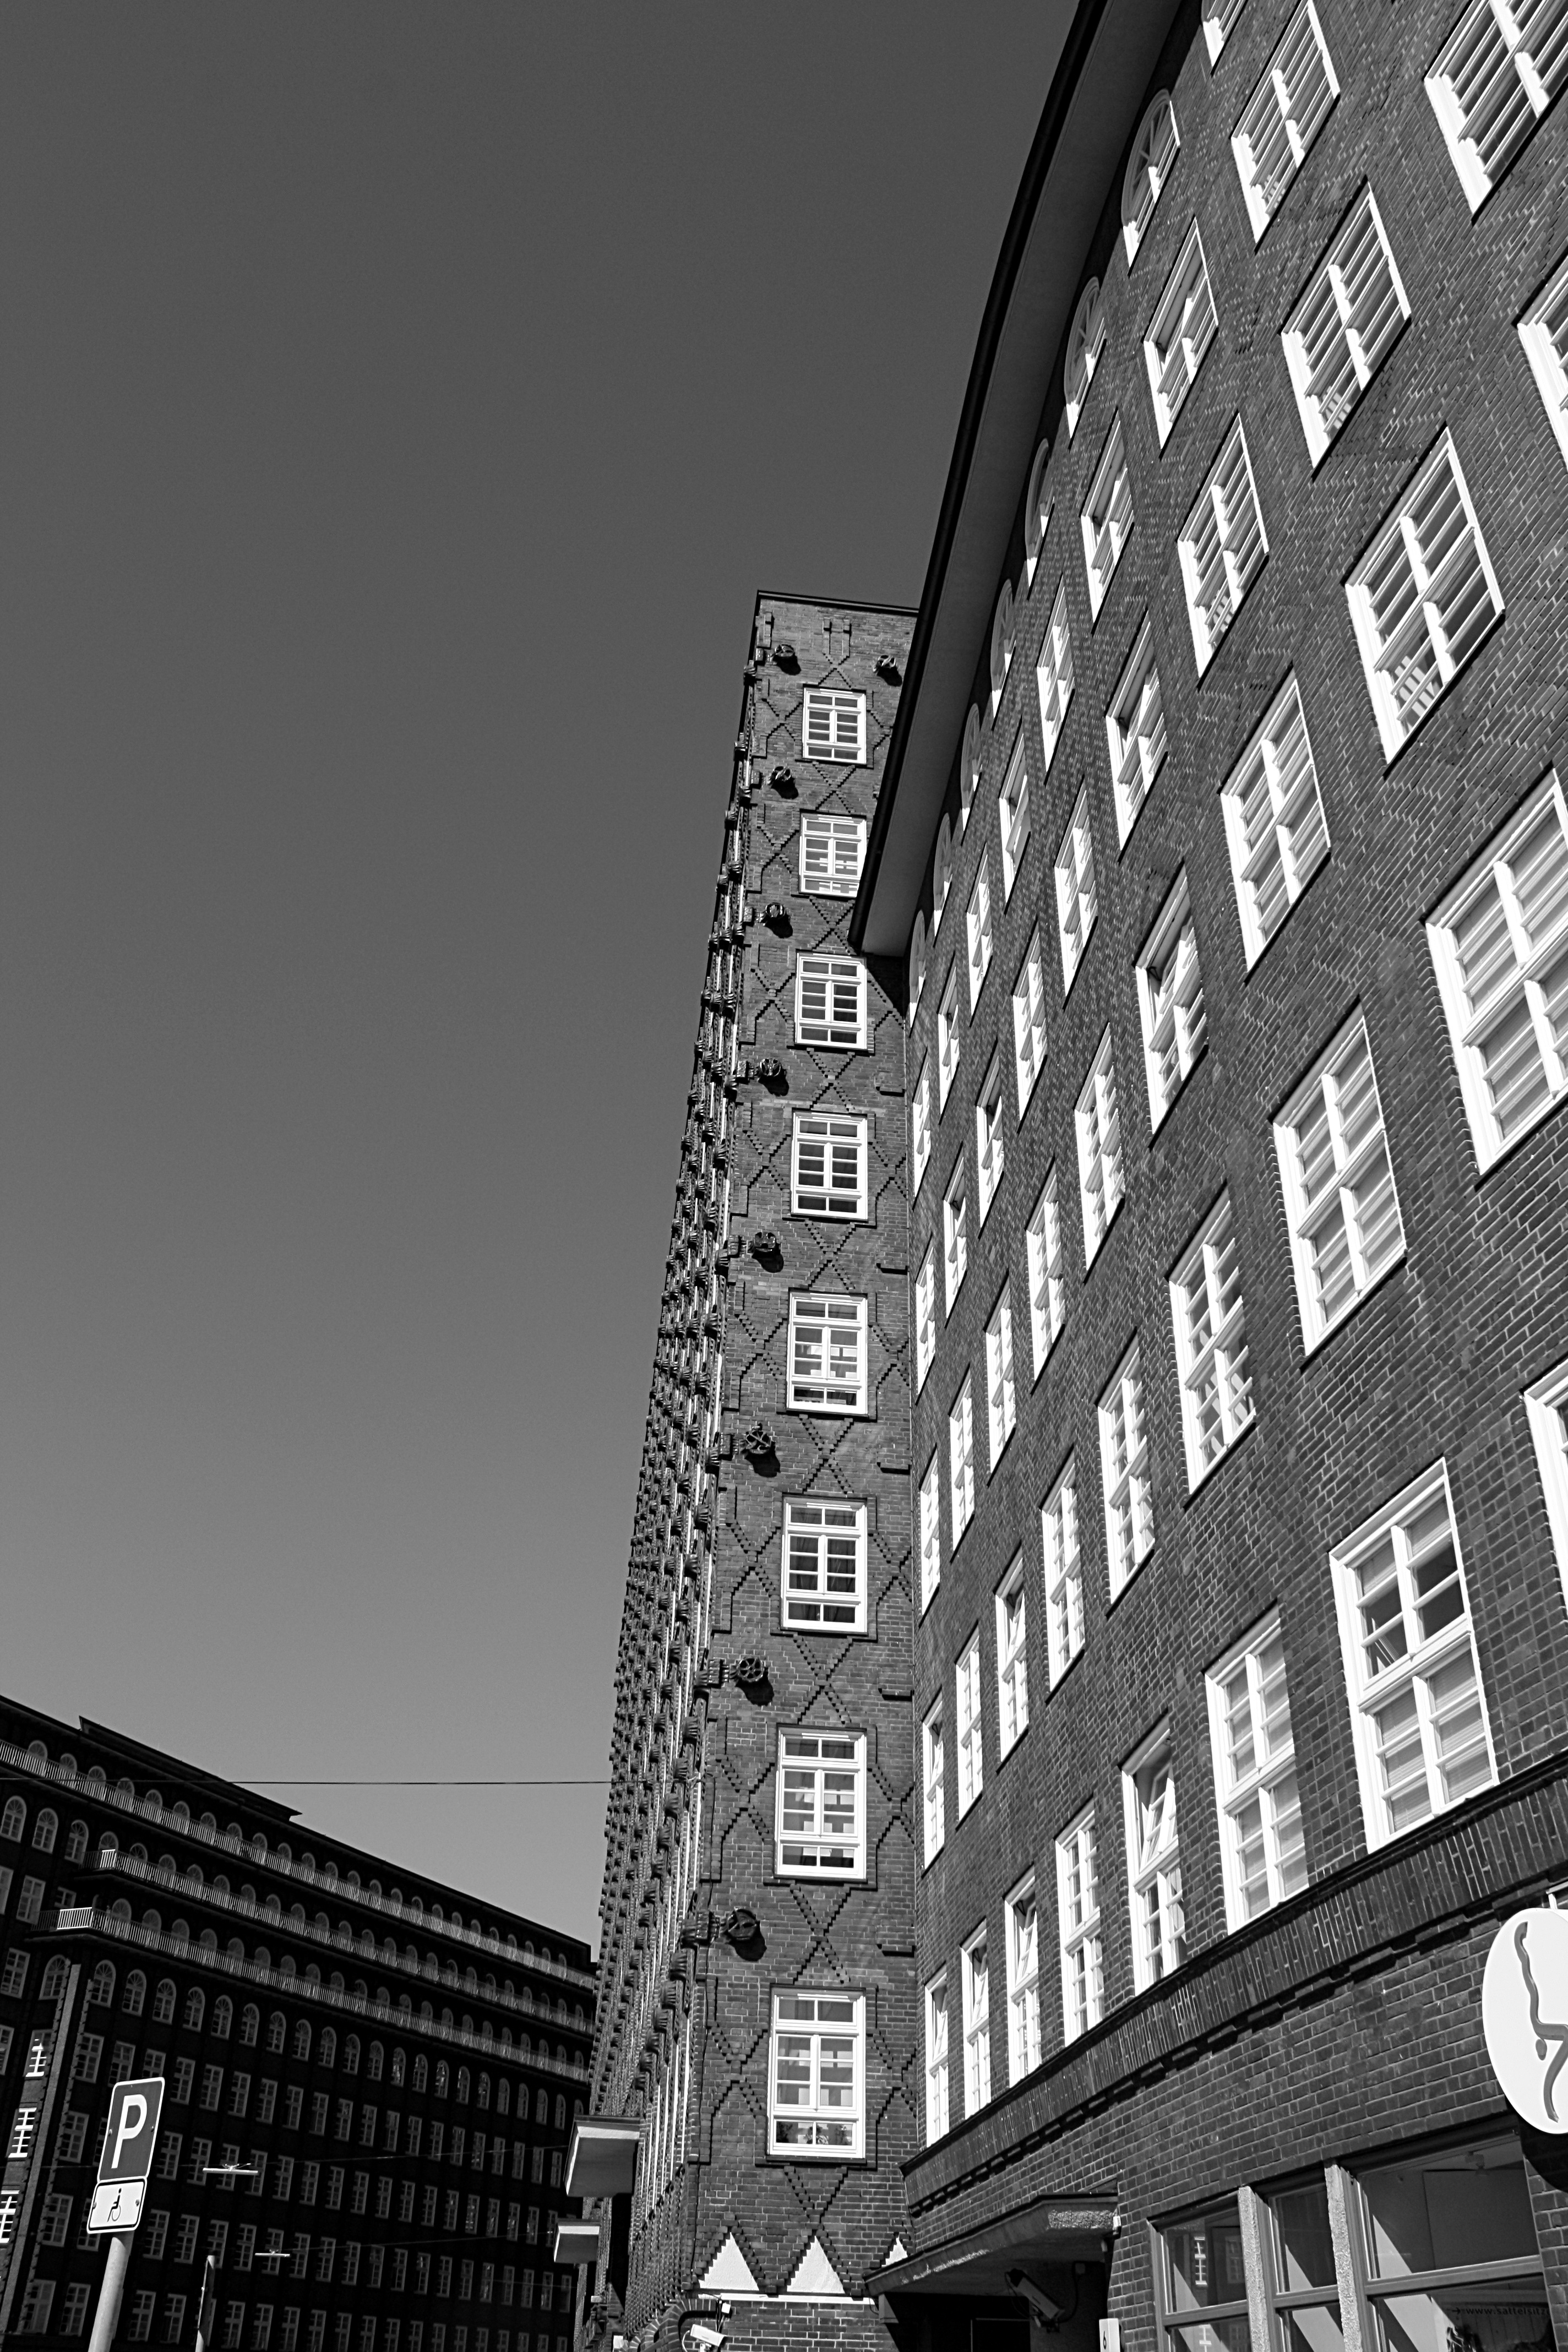
black and white, architecture, building, city, skyscraper, cityscape, downtown, line, tower, landmark, facade, monochrome, black white, tower block, symmetry, shape, hamburg, metropolis, chile house, urban area, monochrome photography, metropolitan area